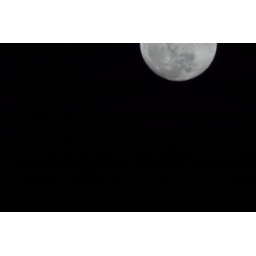
moon is a big beach ball tossed up in the night sky